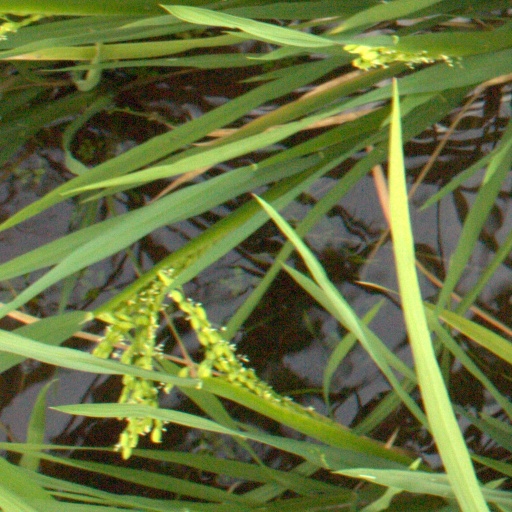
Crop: rice